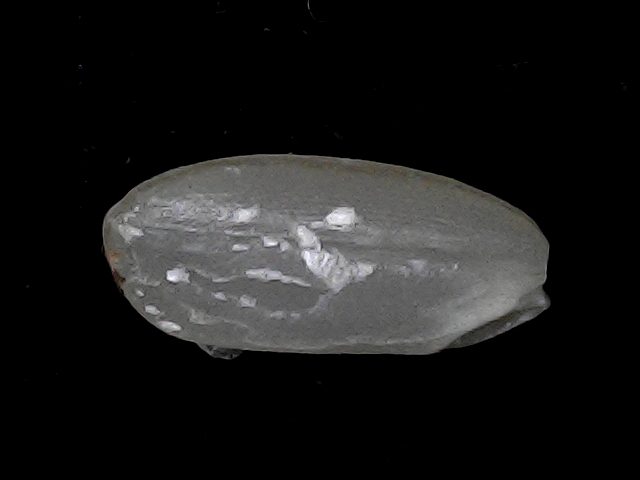
Rice variety: BD95